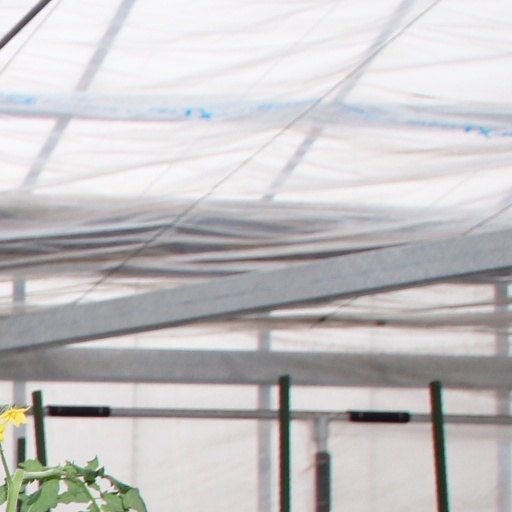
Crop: tomato